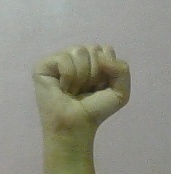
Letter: saad